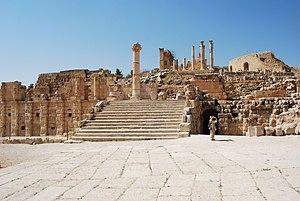
Temenos du temple de Zeus.